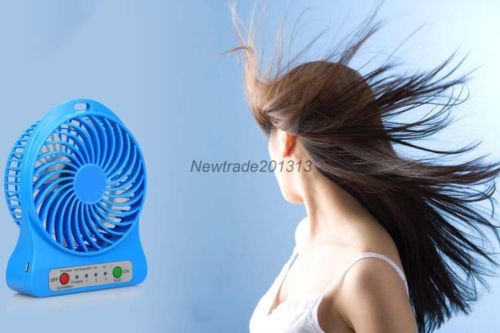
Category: fan